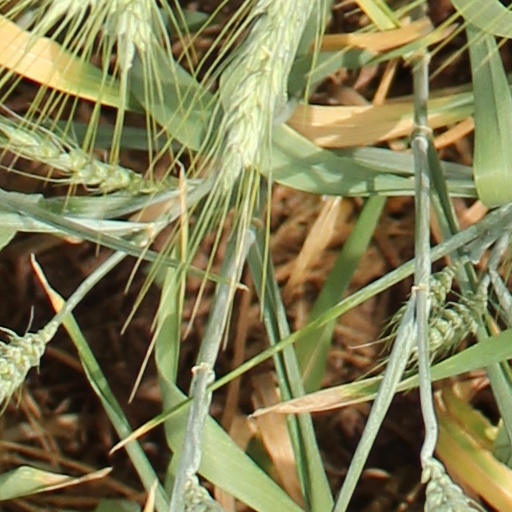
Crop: wheat